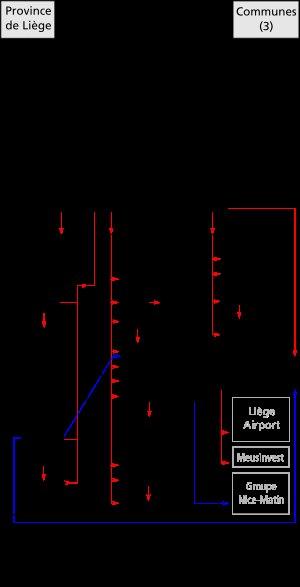
L'affaire Publifin, du nom de l'intercommunale Publifin, est un scandale politico-financier wallon ayant éclaté le 20 décembre 2016 à la suite des révélations du magazine Le Vif/L'Express.
Nethys est un groupe belge actif dans les secteurs de l'énergie et des télécommunications par la marque VOO.
Enodia est une société coopérative intercommunale belge à responsabilité limitée. Cette intercommunale pure est active dans le secteur de l’électricité où elle assure la gestion du réseau de distribution et dans le secteur des télécommunications où, via le câble de télédistribution, elle offre à la clientèle située sur son territoire la possibilité de souscrire à la télévision analogique et numérique, l’Internet à haut débit, la téléphonie et d’autres services.